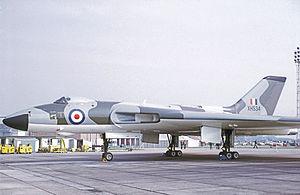
Royal Air Force Scampton ou RAF Scampton est une base de la Royal Air Force adjacente à la route A15, près du village de Scampton, dans le Lincolnshire, et à environ 10 kilomètres au nord-ouest du chef-lieu, Lincoln, en Angleterre. Le commandant actuel de la station est la commandant de l'escadre Joanne Campbell.